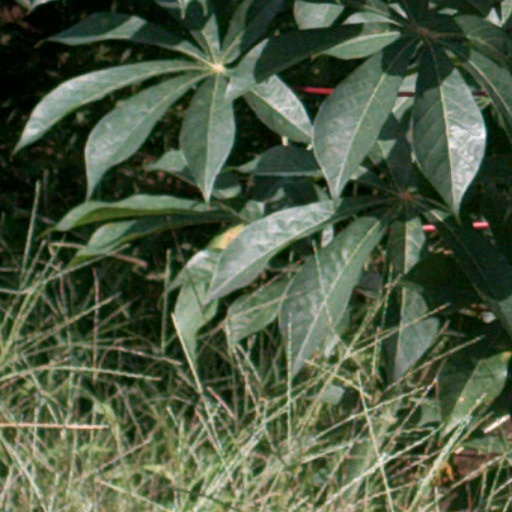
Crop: cassava